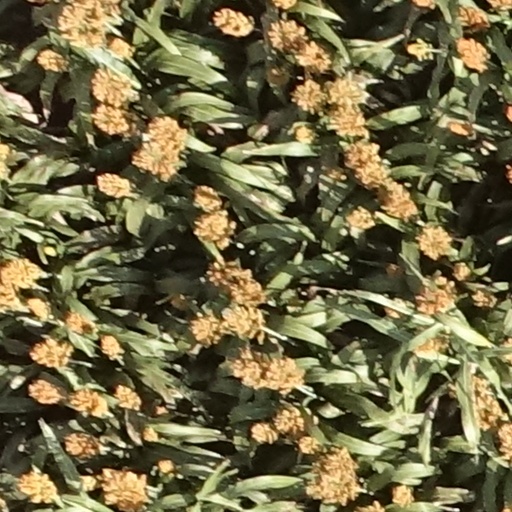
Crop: sorghum